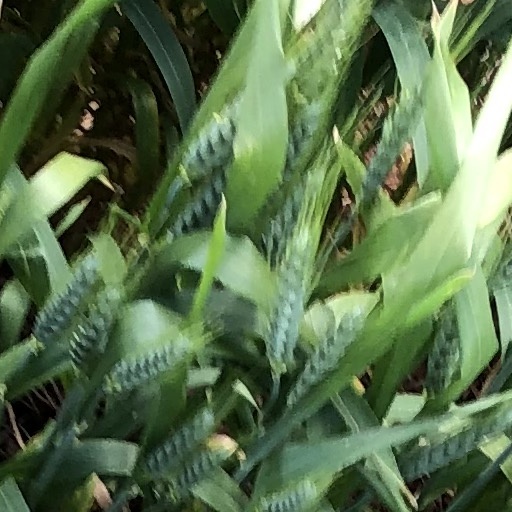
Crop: wheat